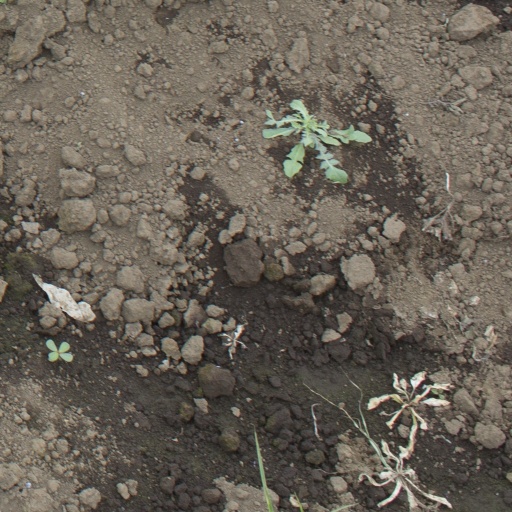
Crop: soybean